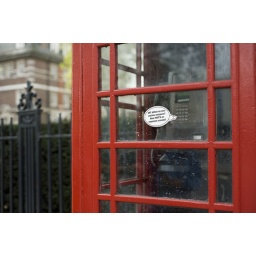
The telephone speaks from within its box and is quite political too!